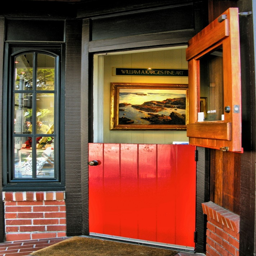
invention ; perfect for answering the door with dogs and little kids !